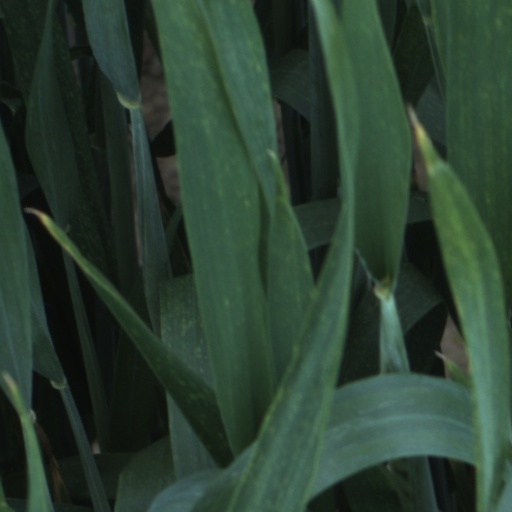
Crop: wheat